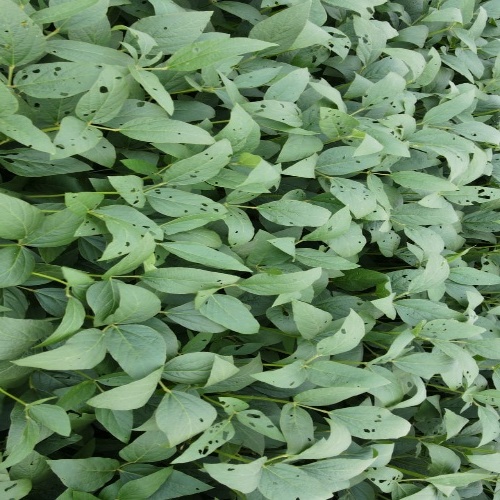
Label: Diabrotica_speciosa